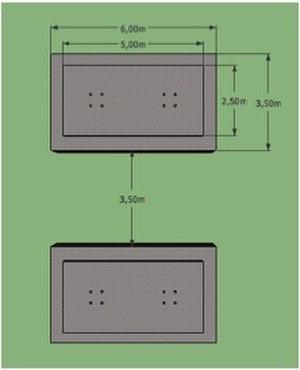
vue de dessus+cotations
"Le viaduc du Furand était un pont en treillis situé sur la commune de Saint-Antoine-l'Abbaye en Isère. Il permettait au tramway le franchissement d'une combe présentant un relief accidenté au fond de laquelle s'écoule le ""Furand"".